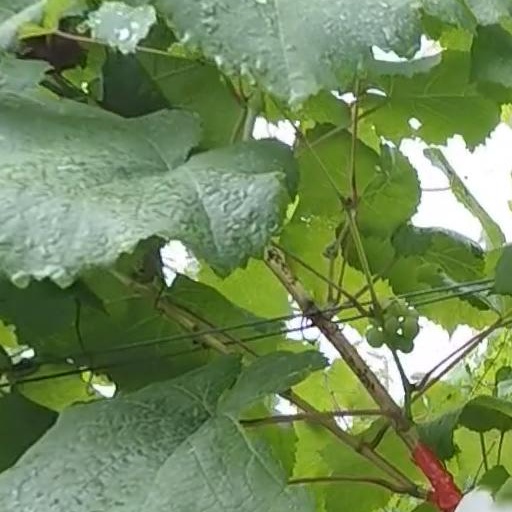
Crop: grape